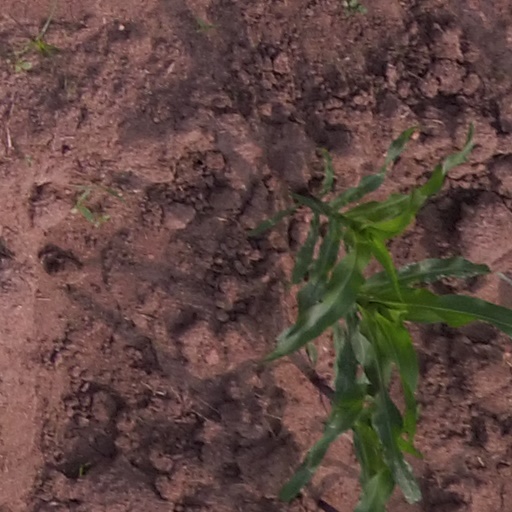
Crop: maize; corn